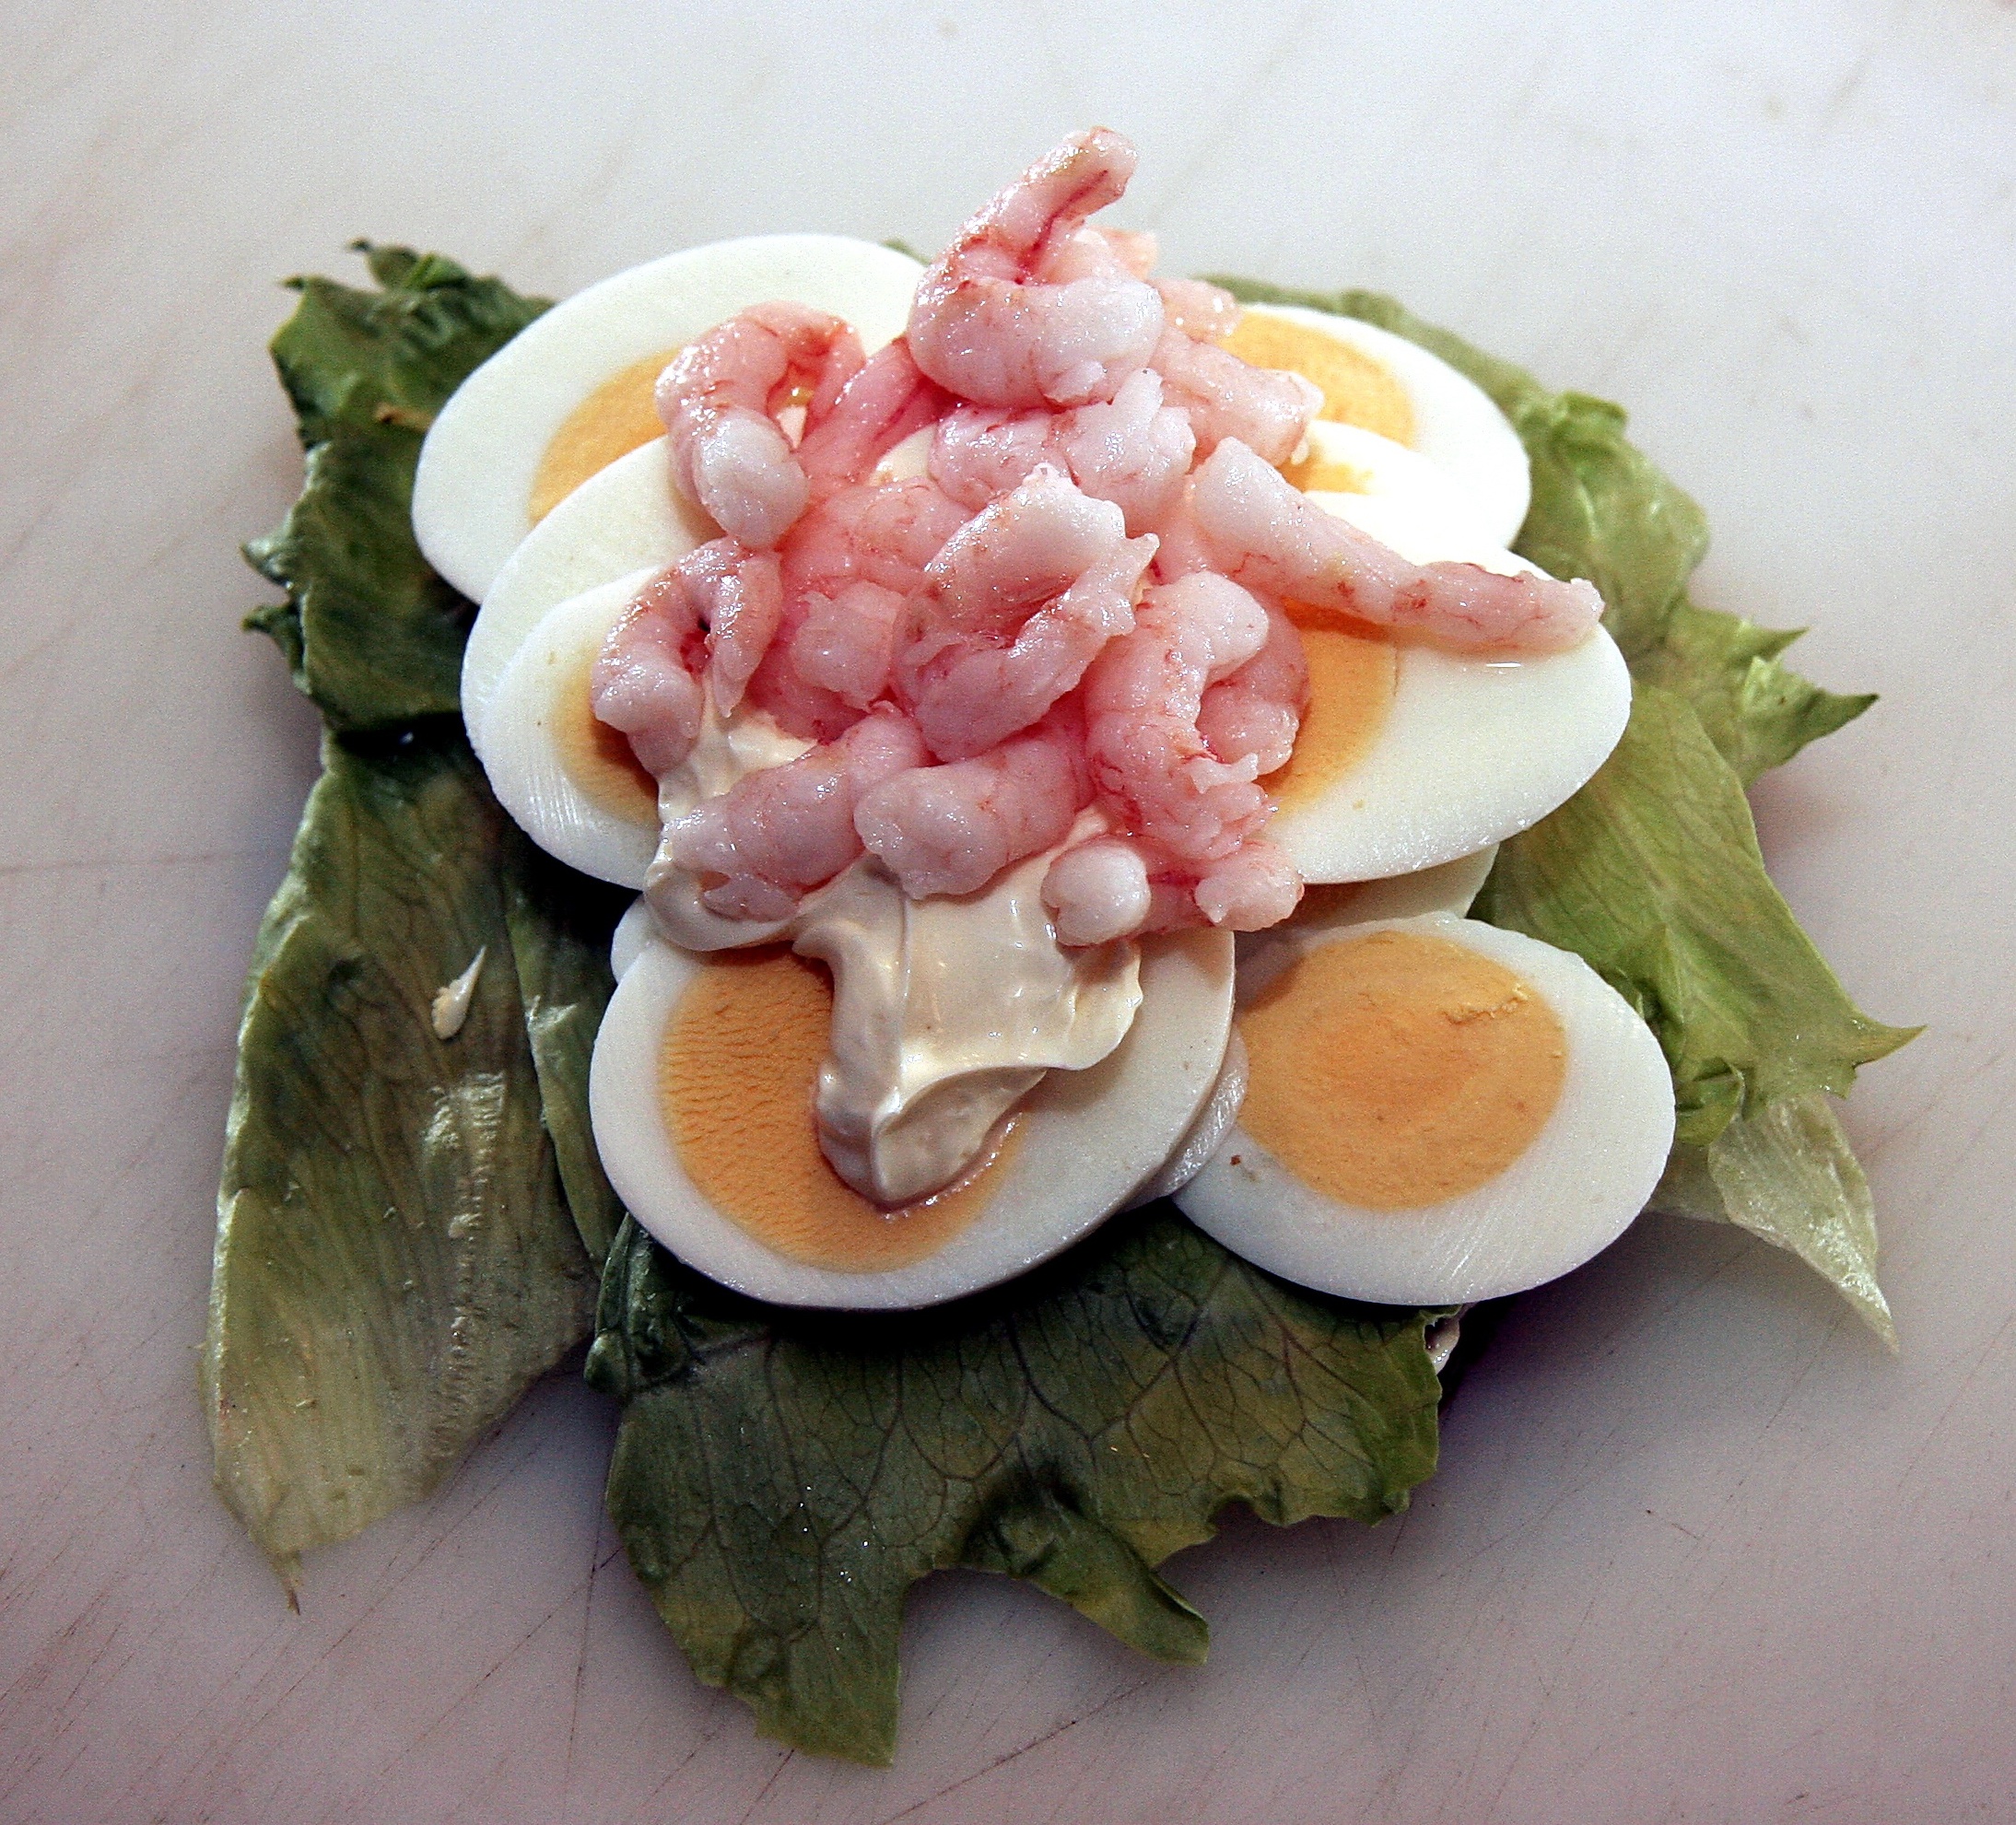
dish, meal, food, salad, cooking, produce, seafood, fish, breakfast, lunch, cuisine, butter, asian food, dining, eggs, production, prawns, taste, mayonnaise, danish specialty, rye bread, open faced sandwiches, hors d oeuvre, open sandwich